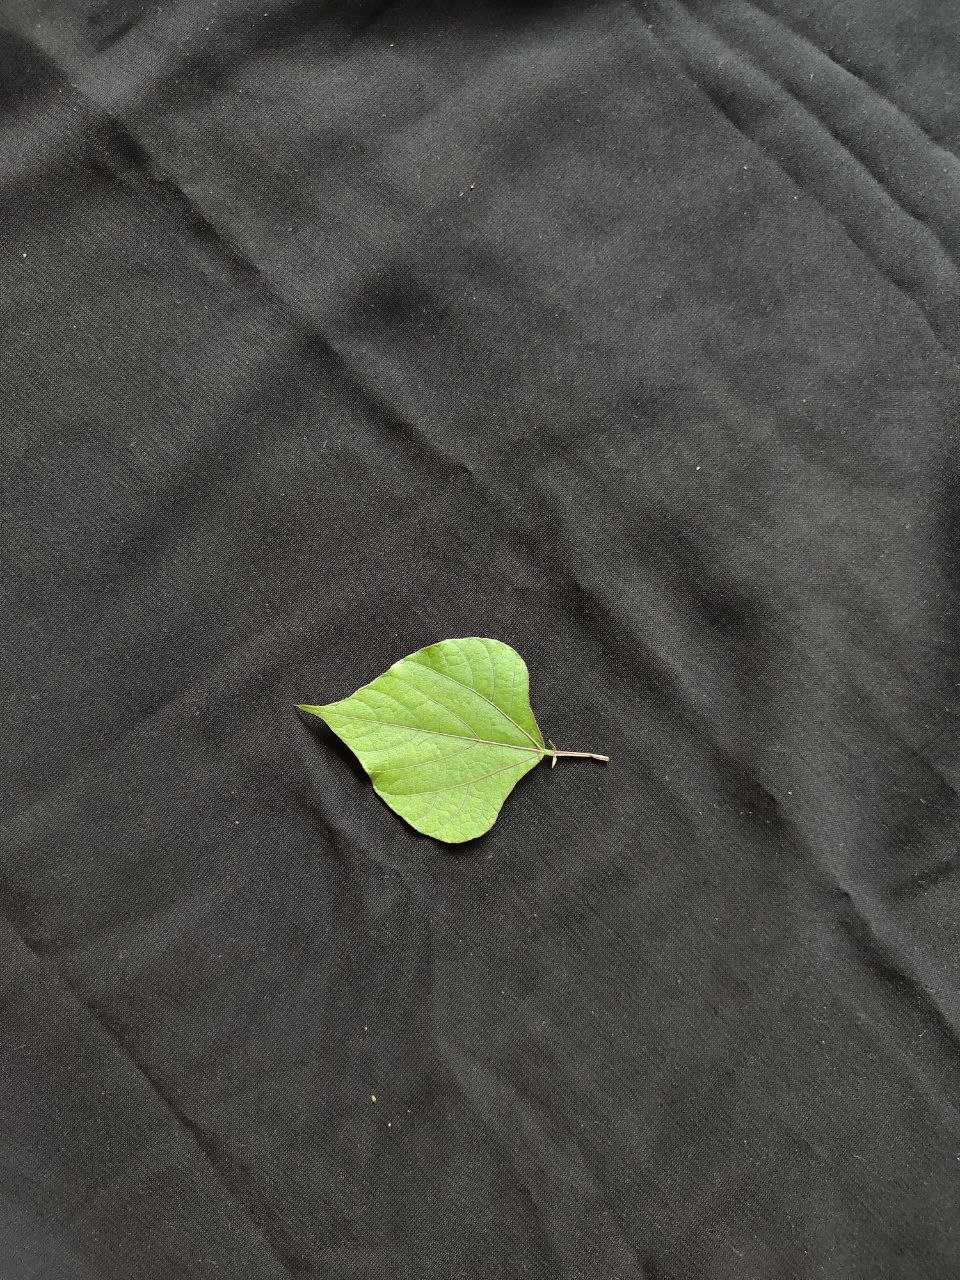
Crop: bean
Leaf condition: Fresh Leaf